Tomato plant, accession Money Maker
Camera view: bottom (45 deg); turntable rotation: 0 degrees
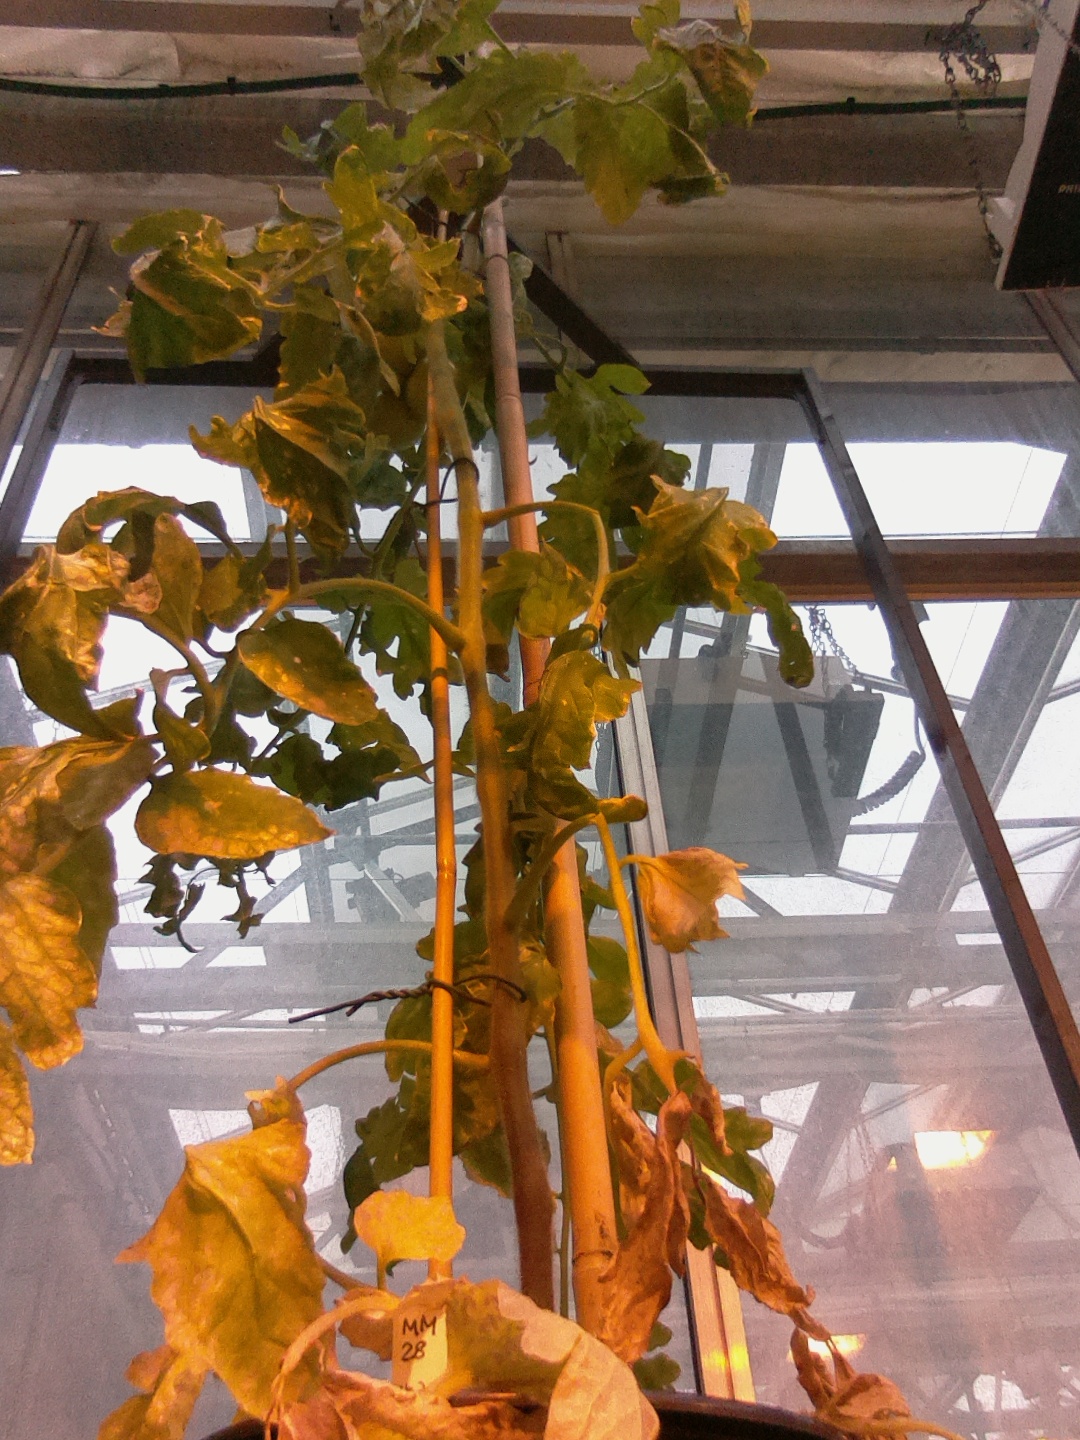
BBCH growth stage 77: 70%-80% of final fruit size